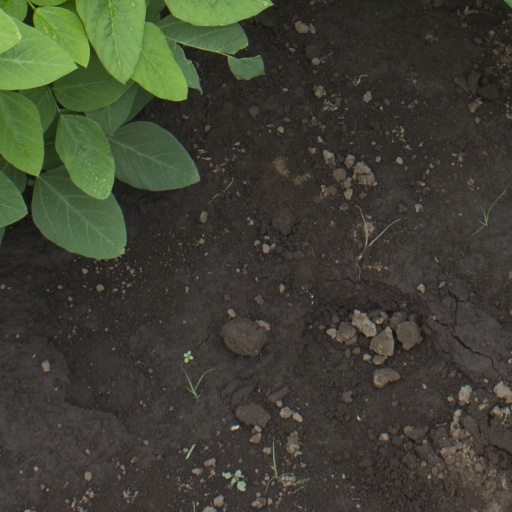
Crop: soybean